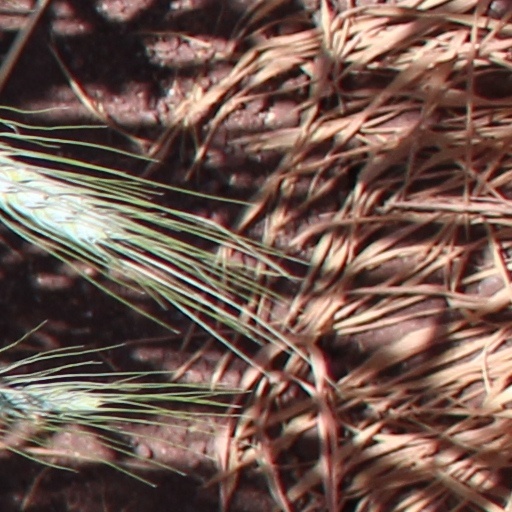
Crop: wheat